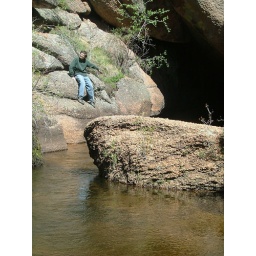
The river comes from under the mountain